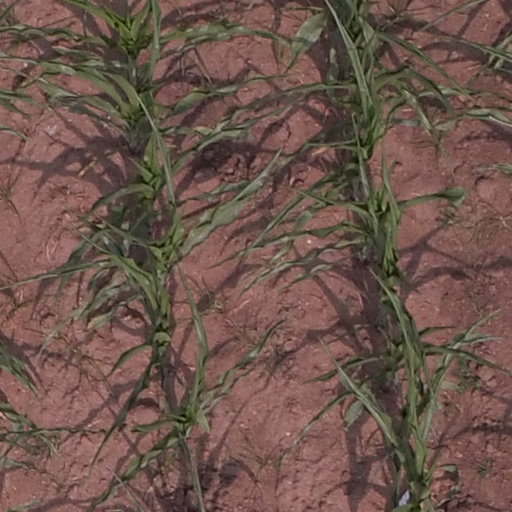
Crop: maize; corn